Architecture of Nepal

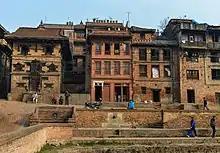
Traditional Newari houses.

Traditional Newar houses commonly consist of three or four stories and faced outwards to either the street or a courtyard. These houses sometimes have a shop-front on the street-facing side and the inner-facing sides are used as living spaces. Some of the houses are connected at the attic level and this space is used for communal feasts. The Newar house is primarily made of red brick, mud mortar and timber.